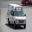
Label: ambulance